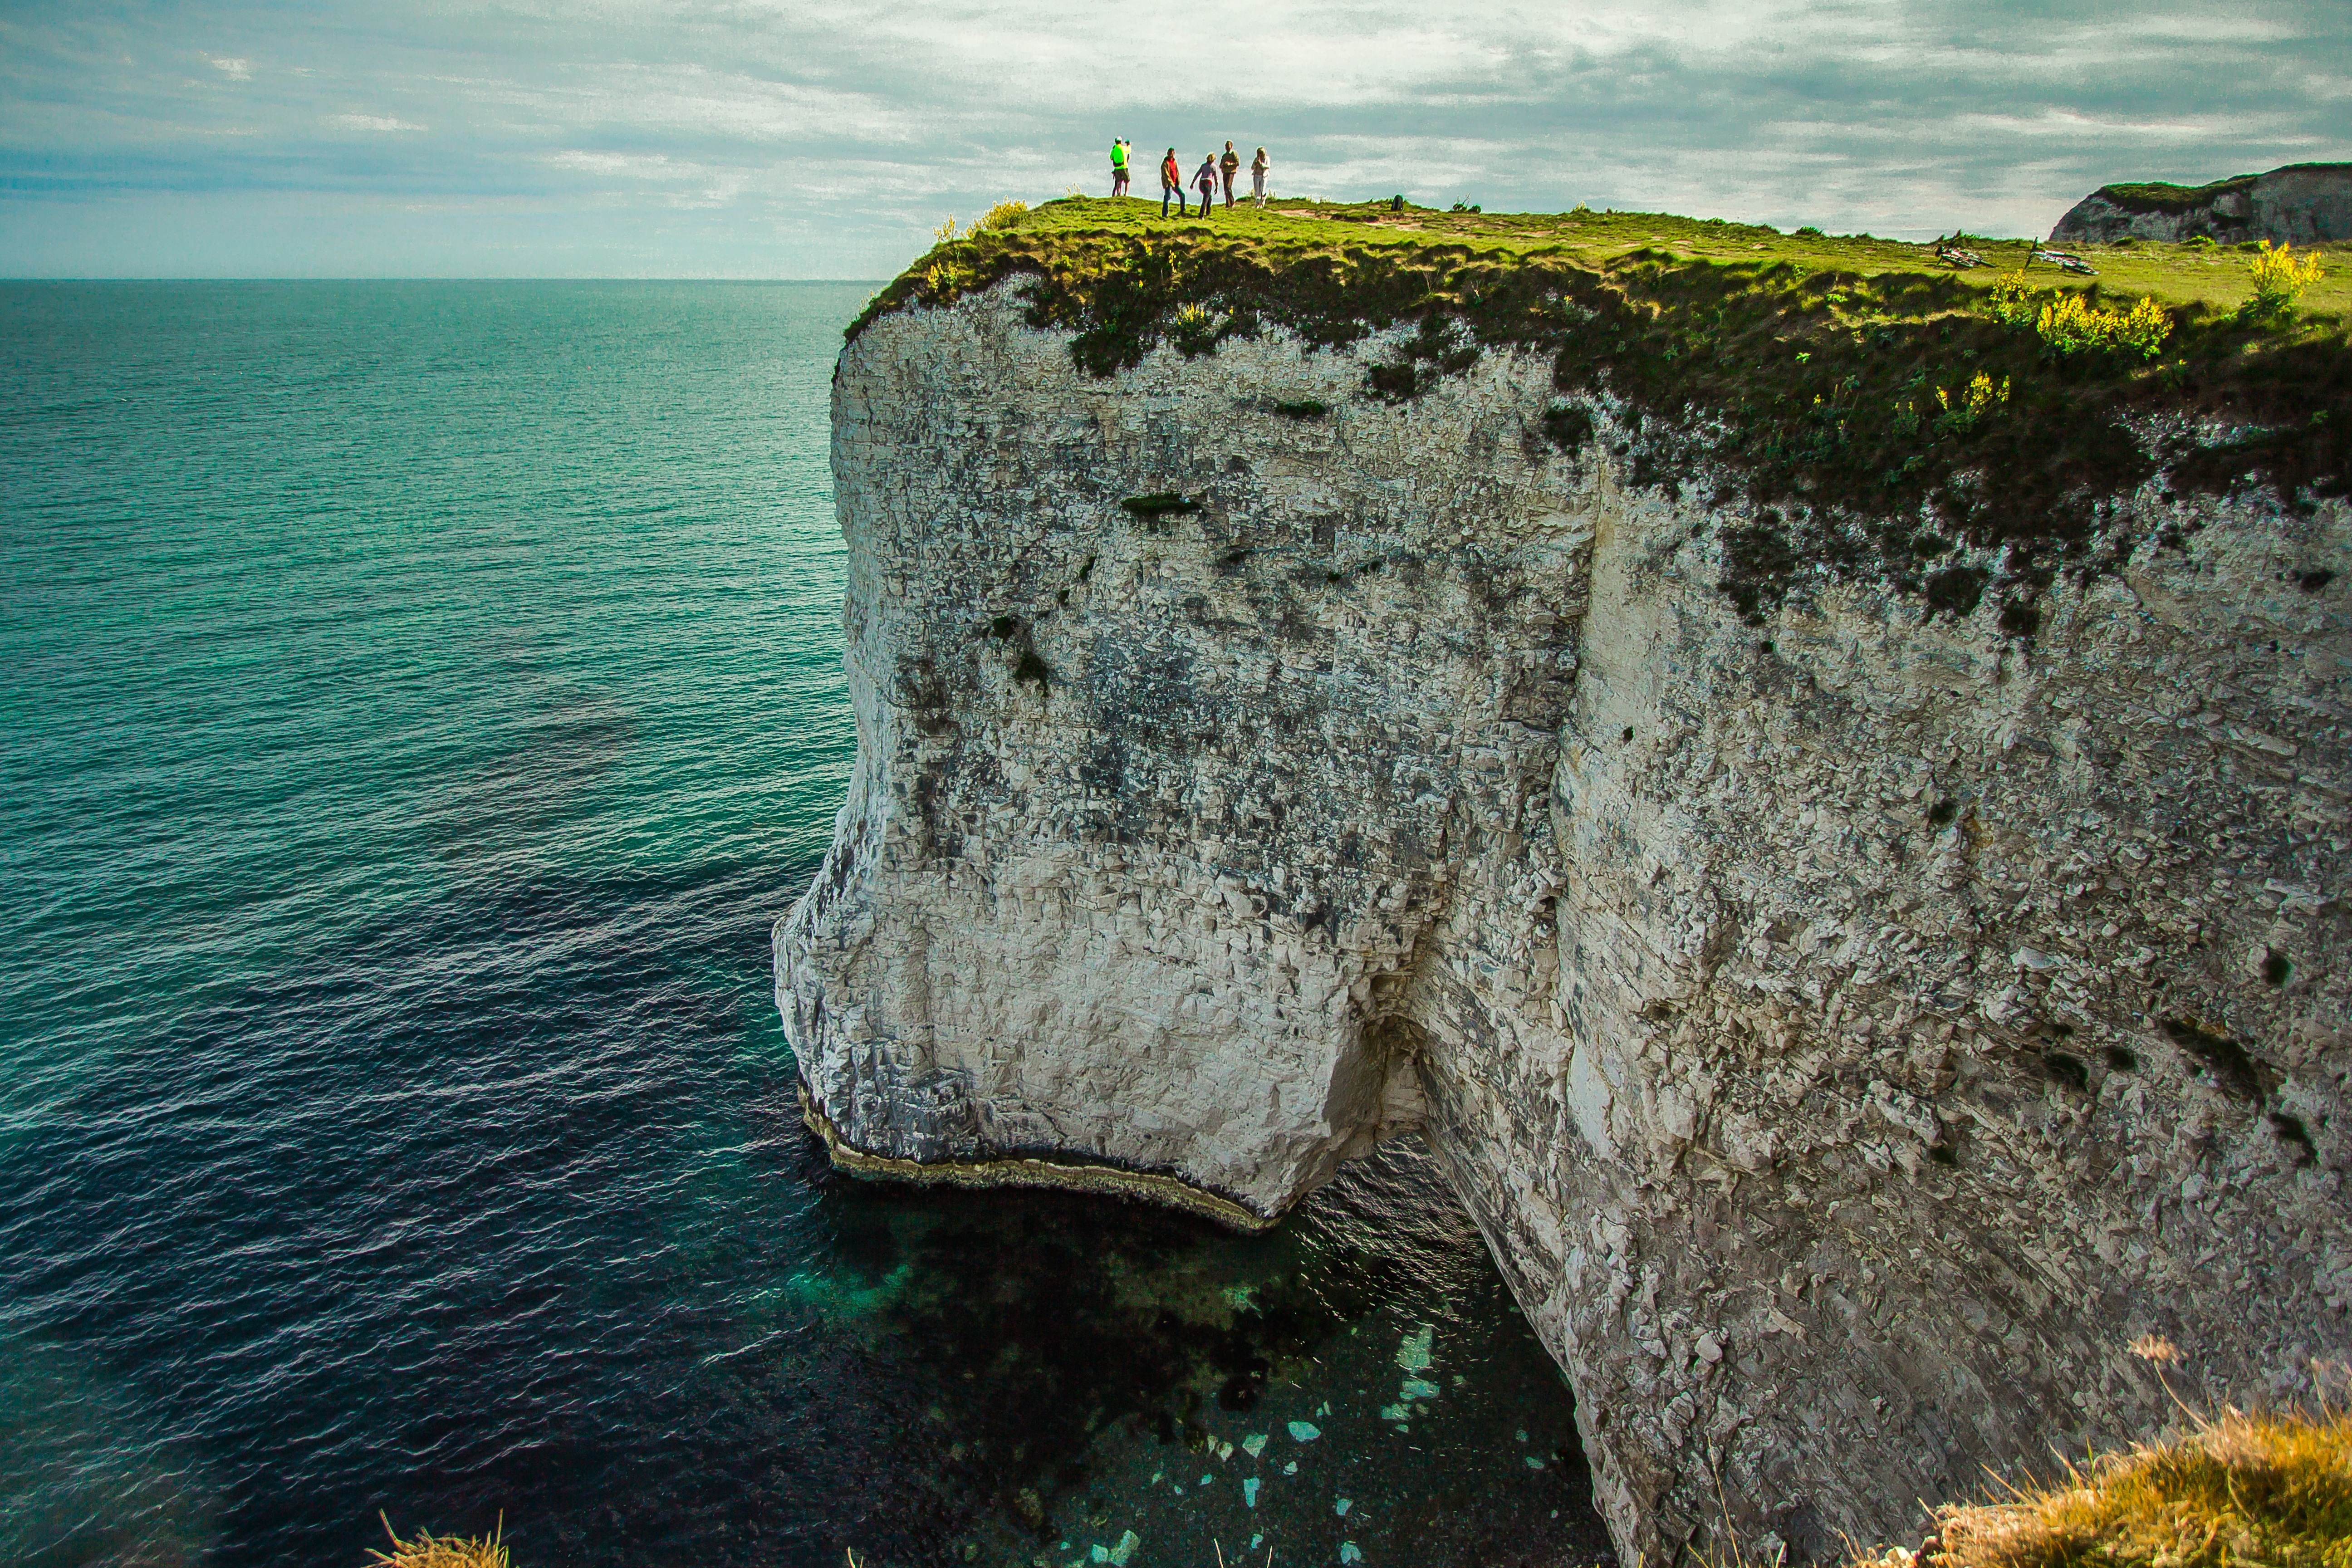
sea, coast, rock, ocean, shore, wave, formation, cliff, bay, island, stack, terrain, material, geology, cape, islet, reefs, landform, old harry rocks